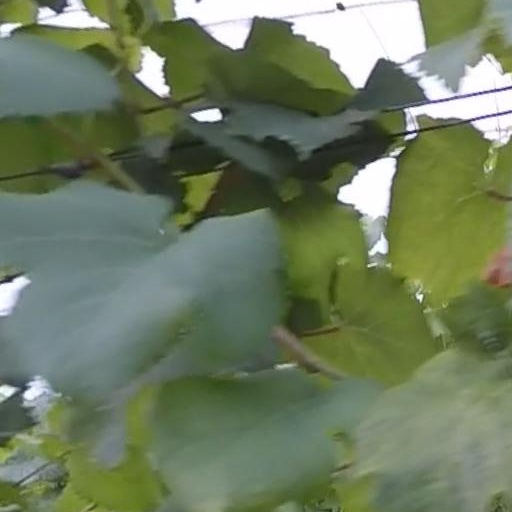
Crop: grape